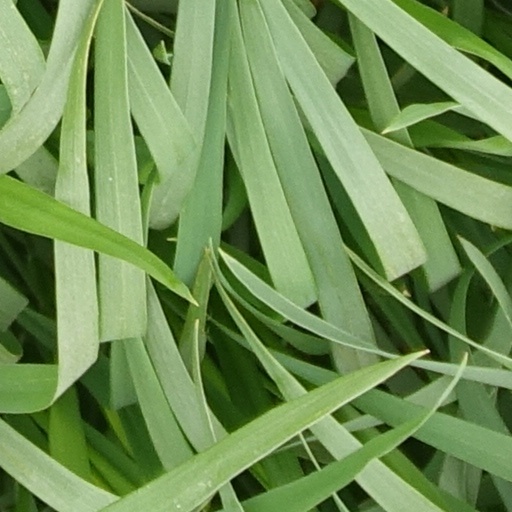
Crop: wheat